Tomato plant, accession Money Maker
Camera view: vertical (180 deg); turntable rotation: 270 degrees
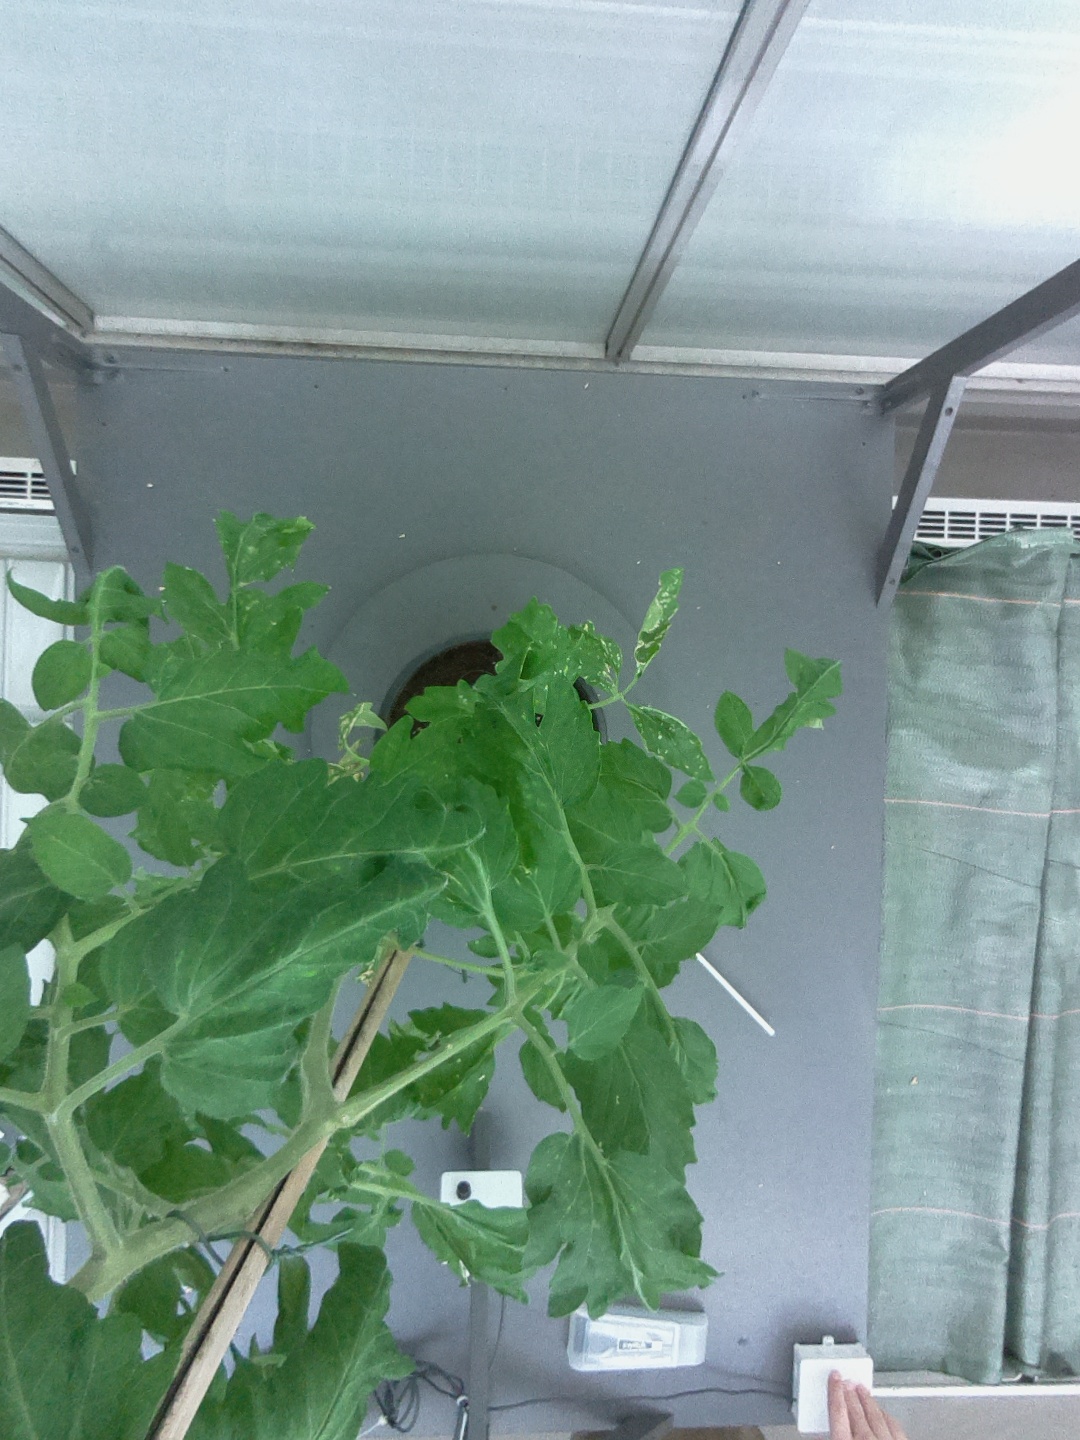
BBCH growth stage 61: 10%-20% of flowers open